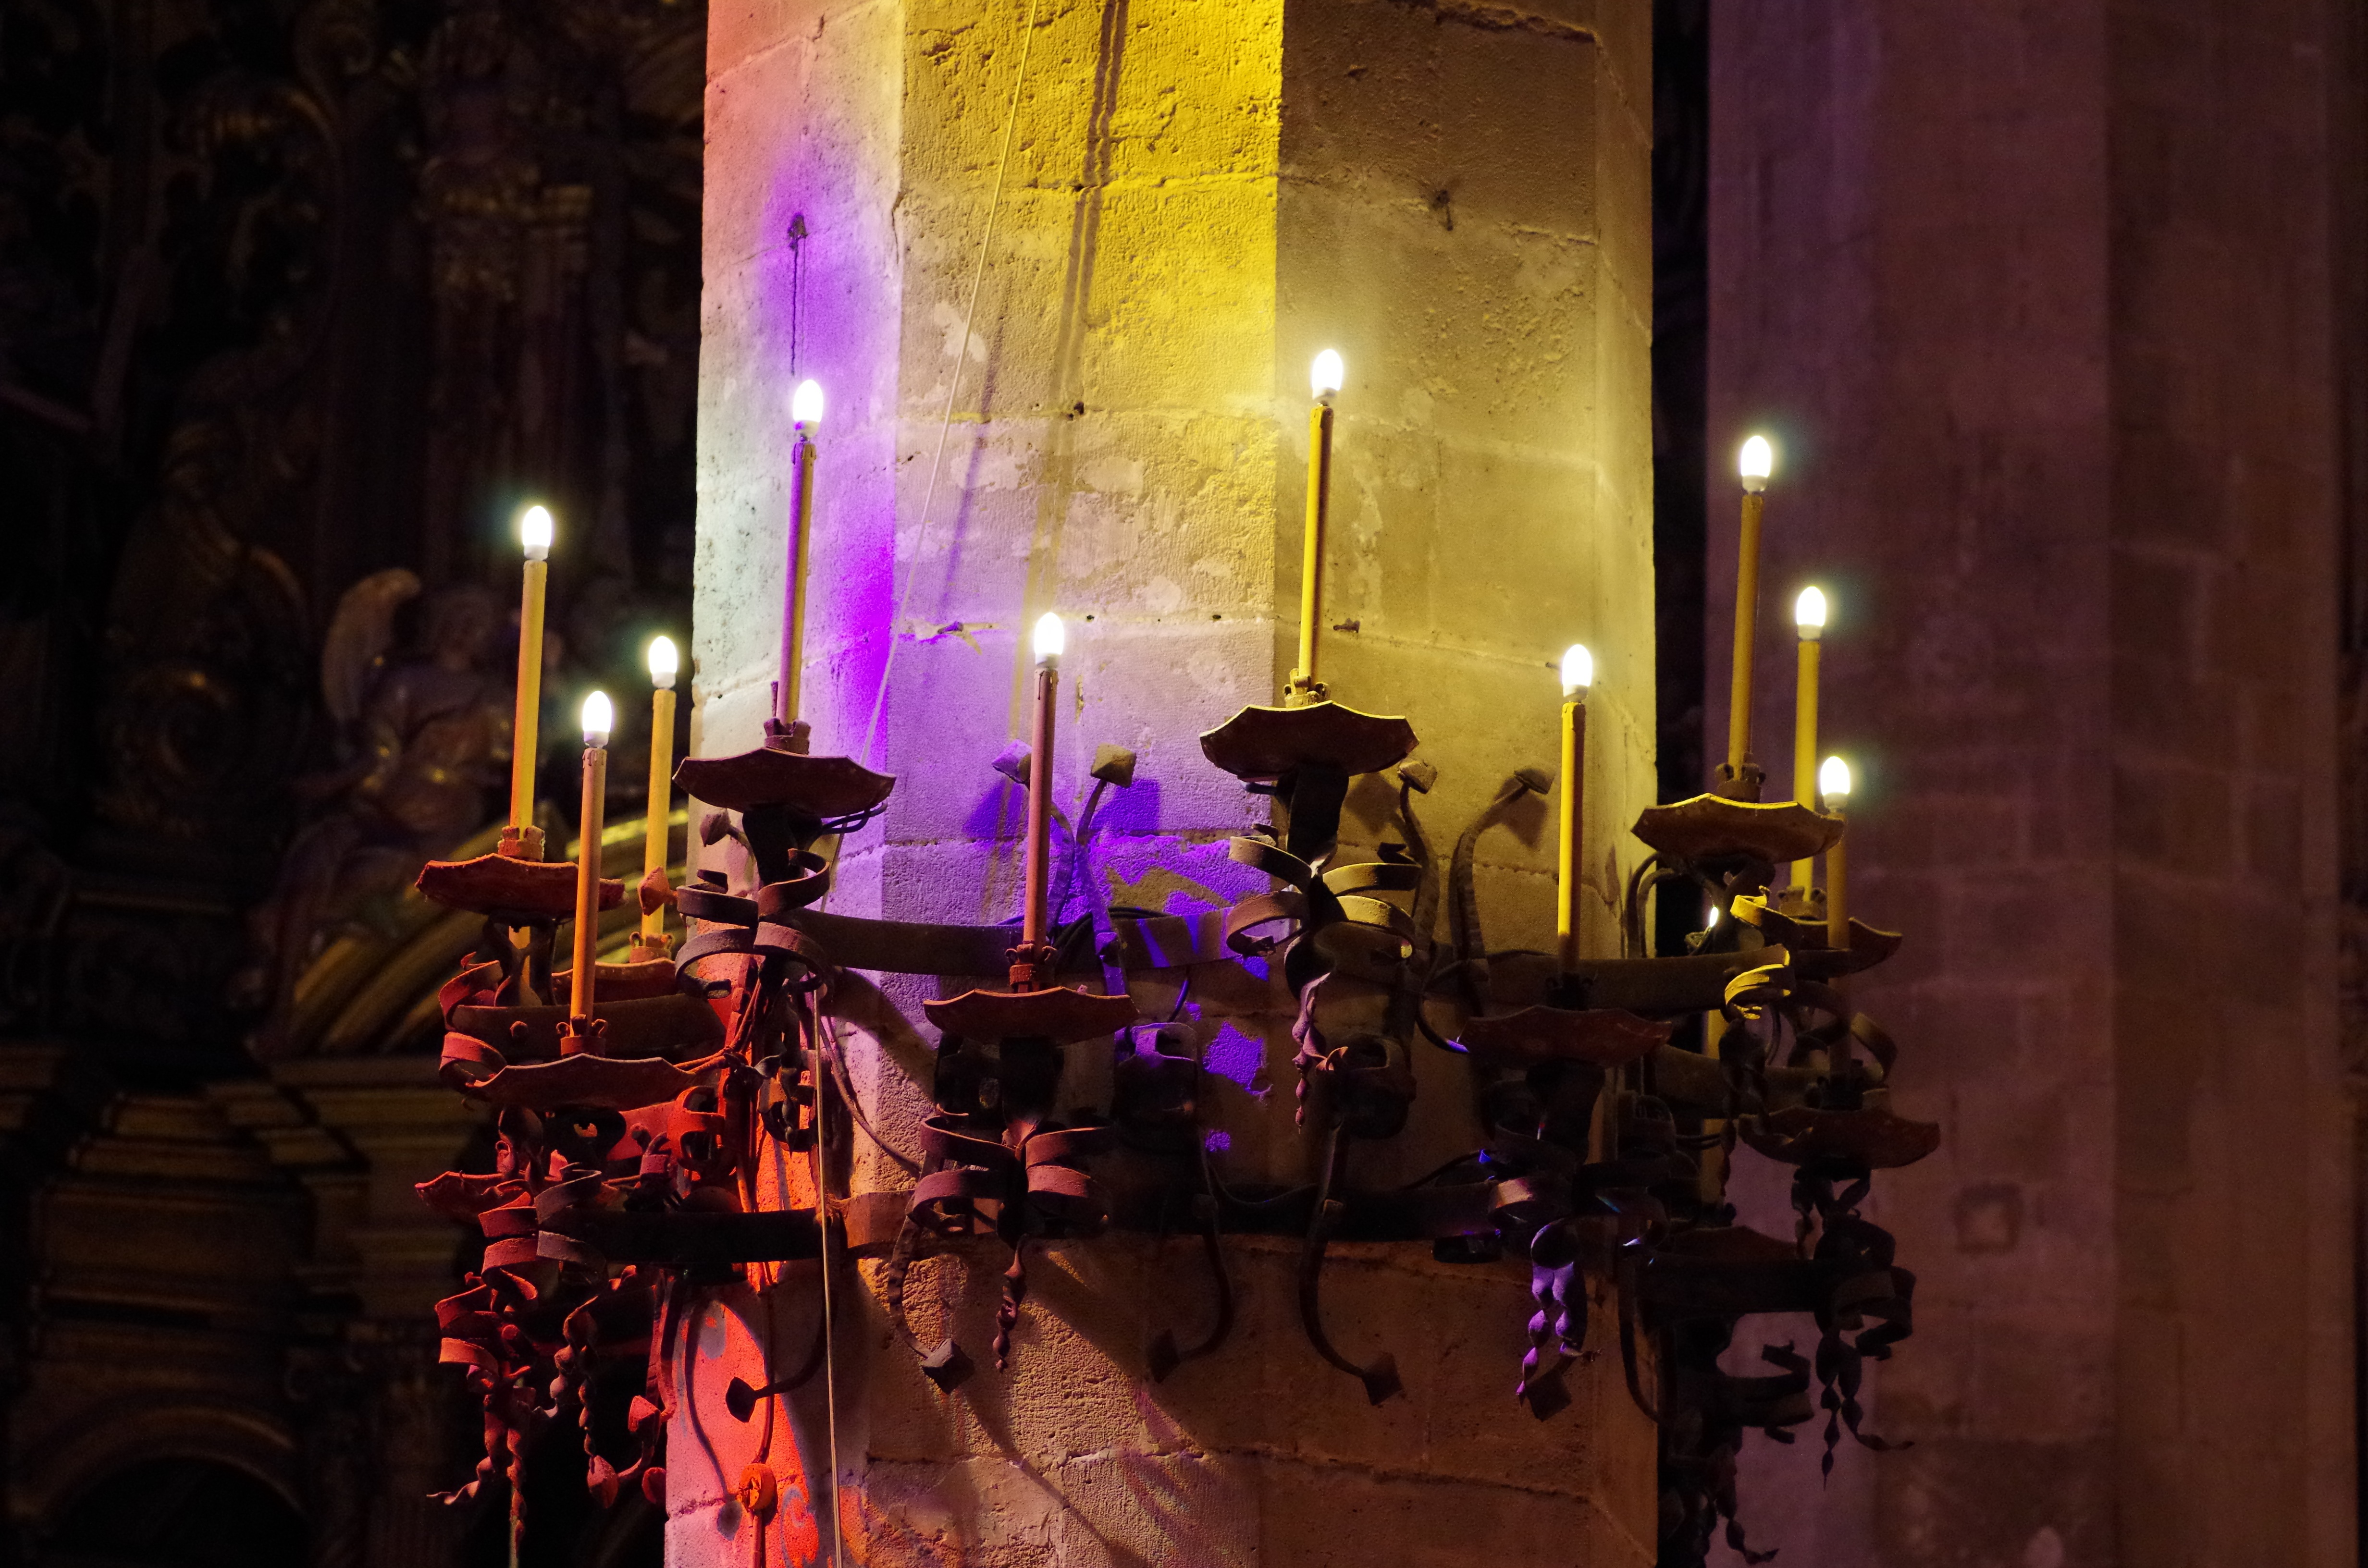
light, night, evening, pillar, color, church, cathedral, lighting, lights, candles